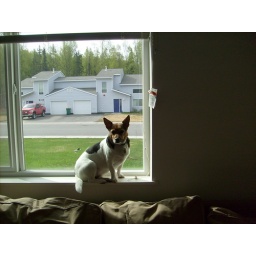
marlie sitting in the window like a cat